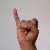
The image shows a hand gesture representing the letter 'I' in Indian Sign Language.